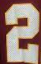
Number: 2